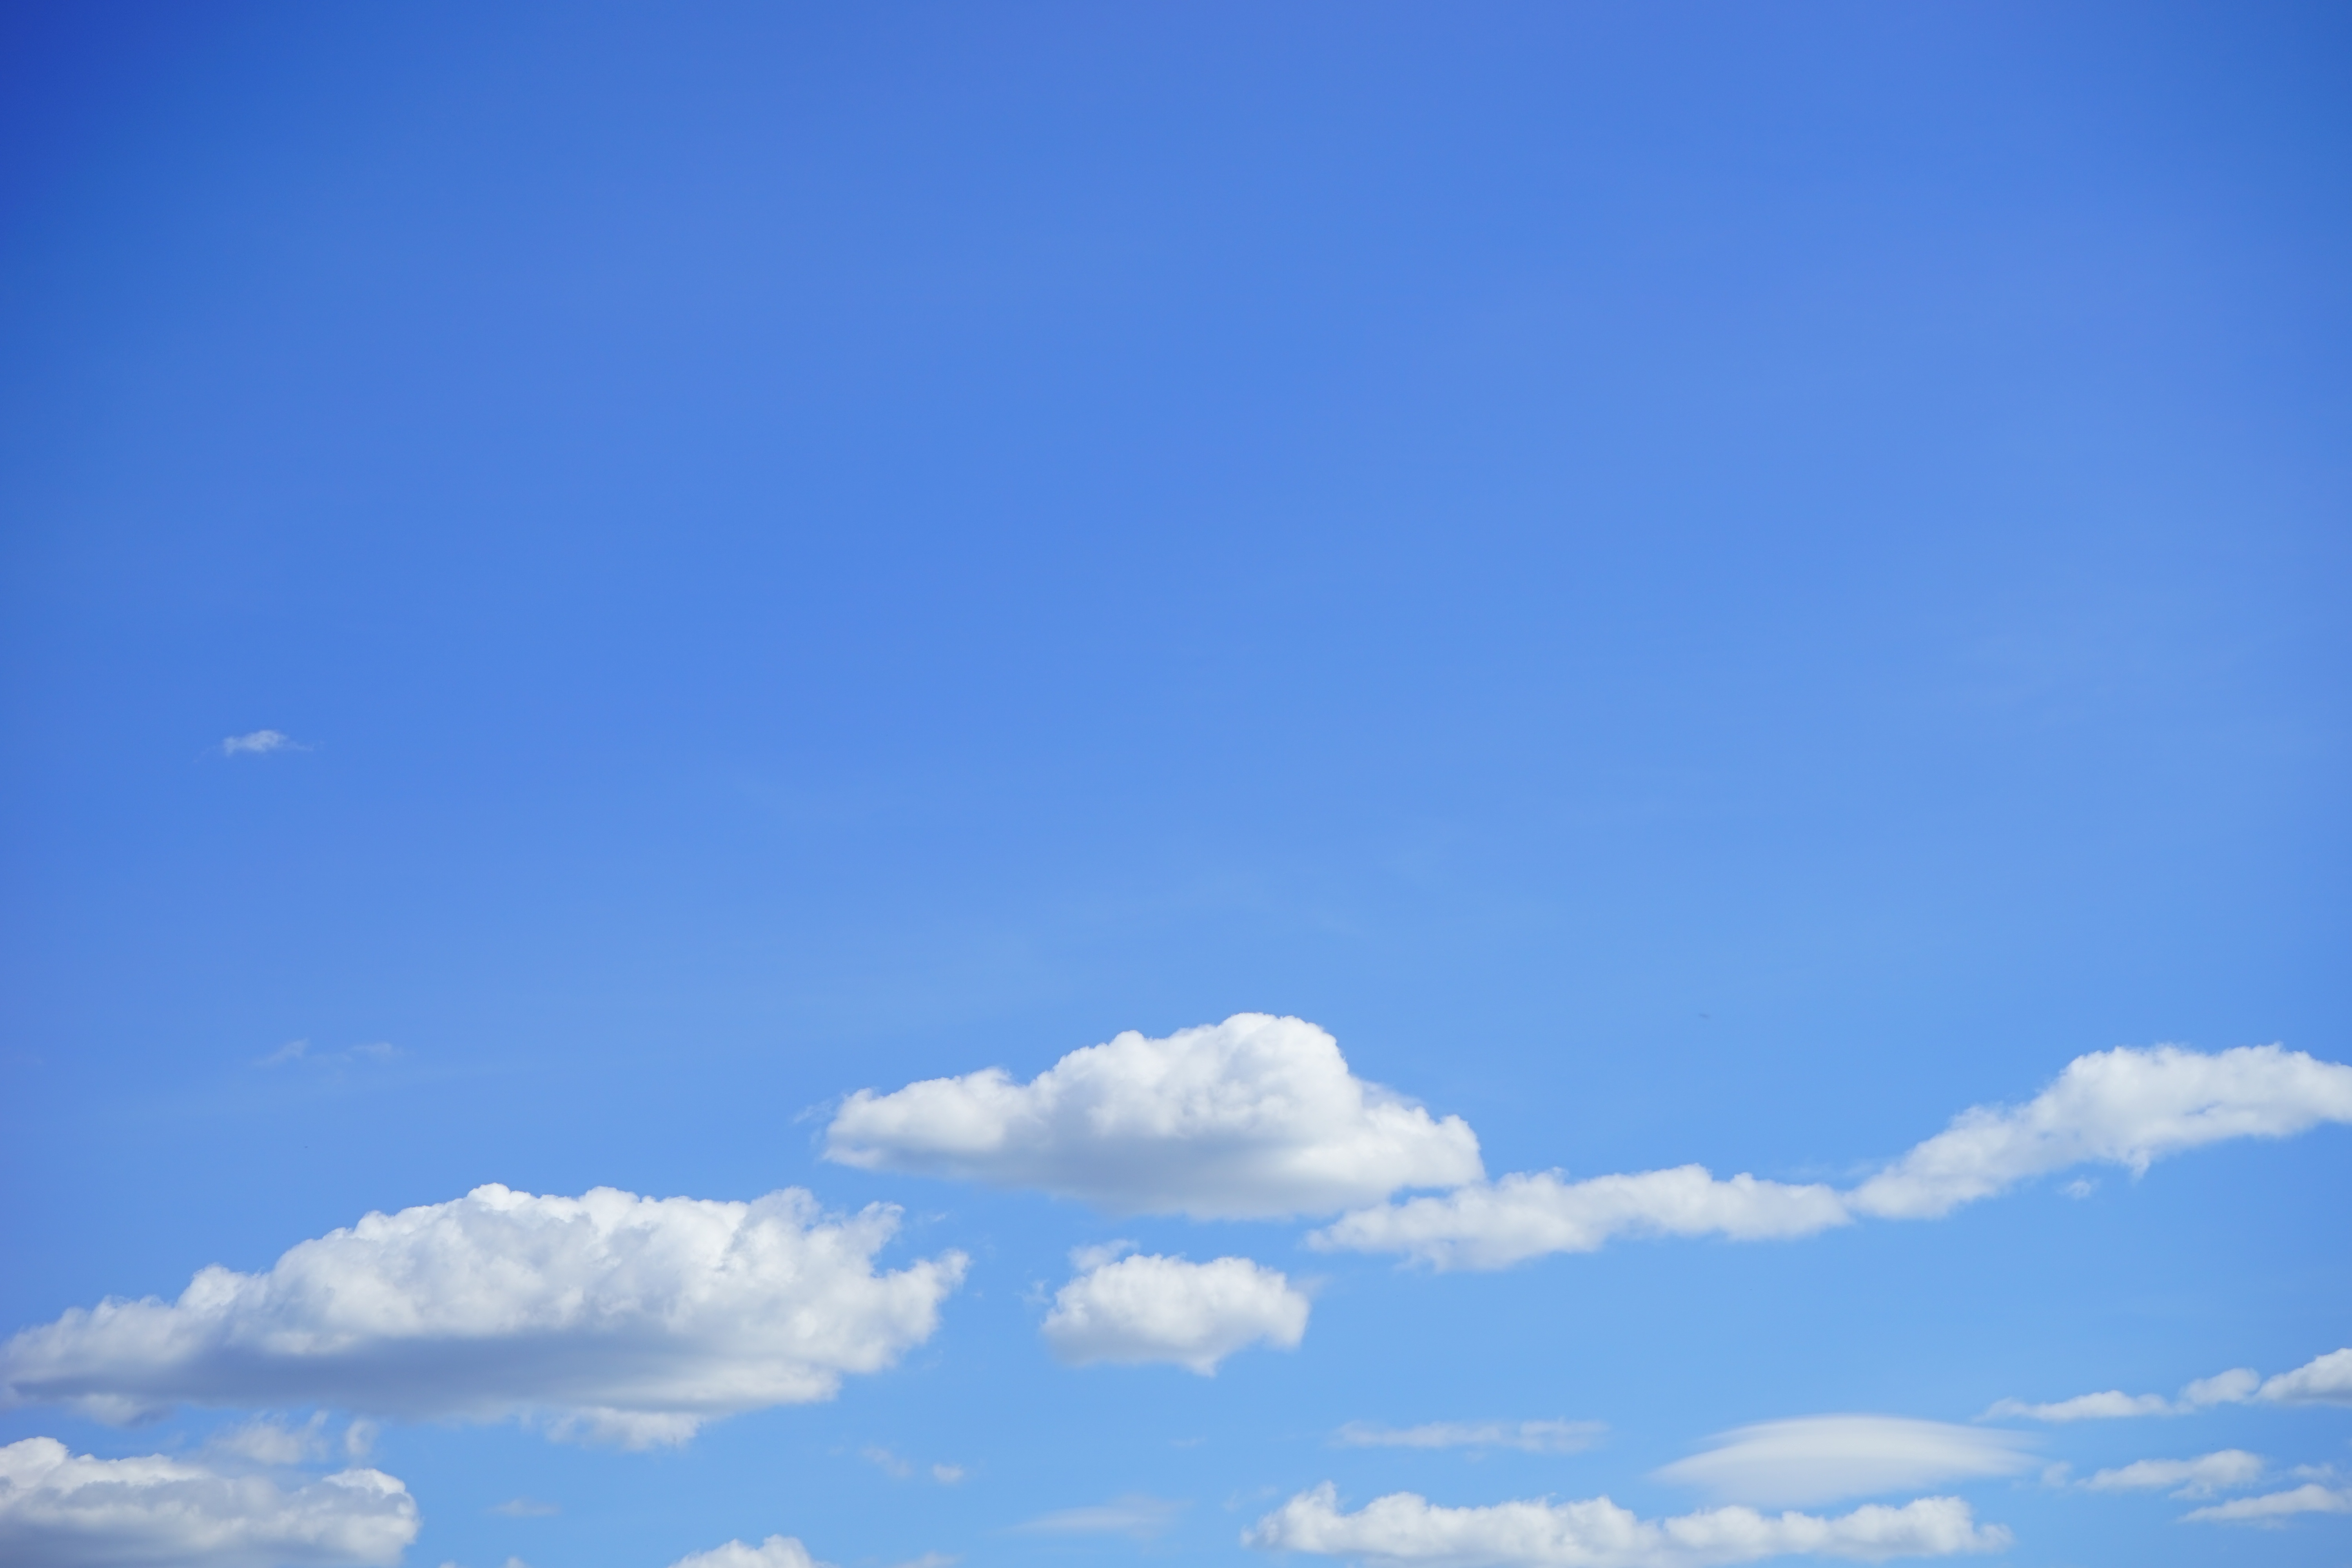
horizon, cloud, sky, sun, white, sunlight, atmosphere, summer, daytime, weather, cumulus, blue, sunny, clouds, climate, sunbeam, sky blue, clouds form, sunny day, azur, beautiful day, above the clouds, cumulus clouds, cumulus cloud, summer day, meteorological phenomenon, cumulus mediocris, cumulus humilis, atmosphere of earth, climate warming